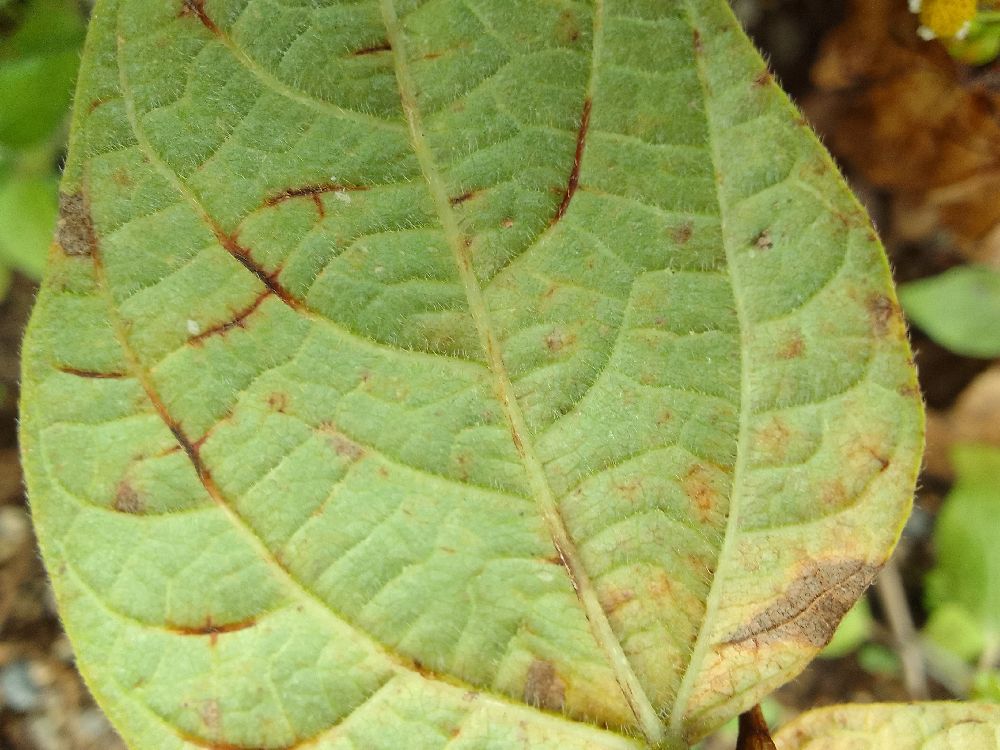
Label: anthracnose